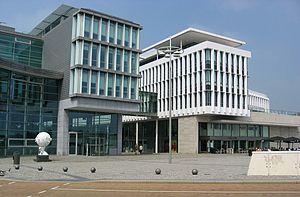
Binnenstad est, depuis 2007, le nom officiel du quartier central de la ville de Maastricht. Il portait jusqu'alors le nom de City.